Albufera Natural Park

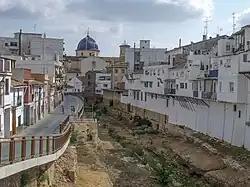

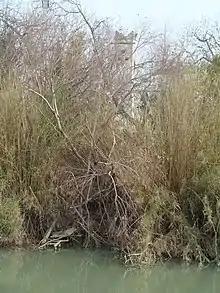

The climate is Mediterranean, with mild temperatures and an average annual humidity of 65%. The average temperature is 17.8 °C, with a range from 11.5 °C in January to 25.5 °C in August, as illustrated in the table below.